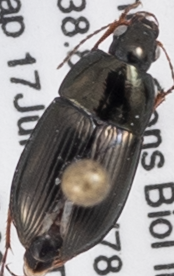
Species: Amara aenea
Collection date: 2021-06-17
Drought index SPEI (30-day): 0.072
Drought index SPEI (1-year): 0.24
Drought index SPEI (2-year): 0.03